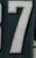
Number: 7